51st (Leeds Rifles) Royal Tank Regiment

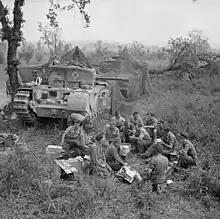
Churchill tank crews of HQ Troop, 51 RTR share out rations near their camouflaged vehicles before going into action in support of the 1st Canadian Division, Italy, 17 May 1944.

To deal with the successive enemy lines of defences anticipated in the later stages of the campaign, it was decided in late 1944 to convert the brigade into the 25th Assault Engineer Brigade, equipped with the specialized tanks known as Hobart's Funnies. Organised on 5 January 1945, this was primarily a Royal Engineers formation, but 51 RTR remained in the brigade, although converted to specialised armour. 'B' Squadron received 15 Crab Mark II flail tanks, while 'A' and 'C' sqns had a total of 32 Churchill Crocodile flamethrowing tanks. Each squadron in the brigade was self-administering, so that they could be detached where required.